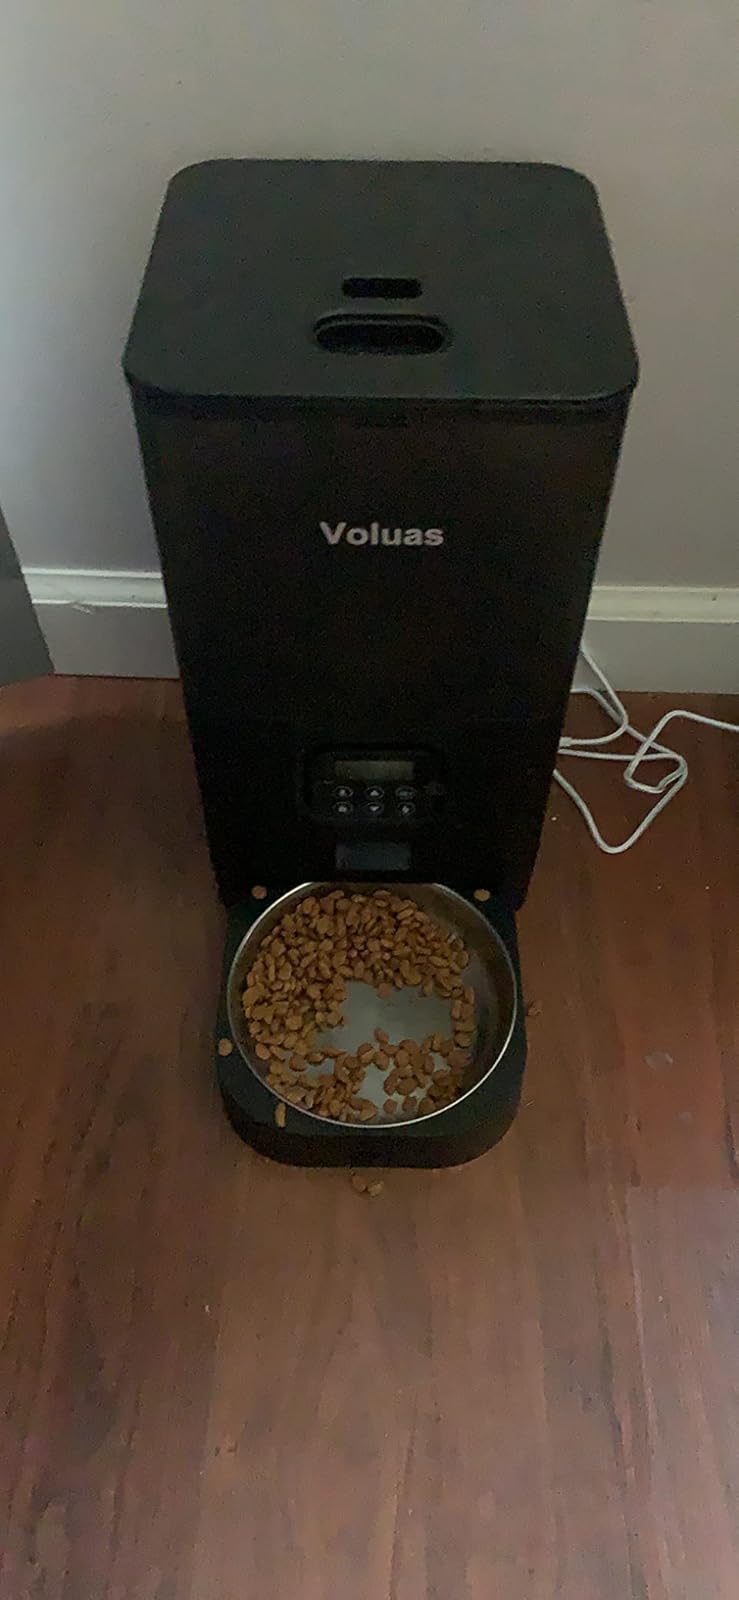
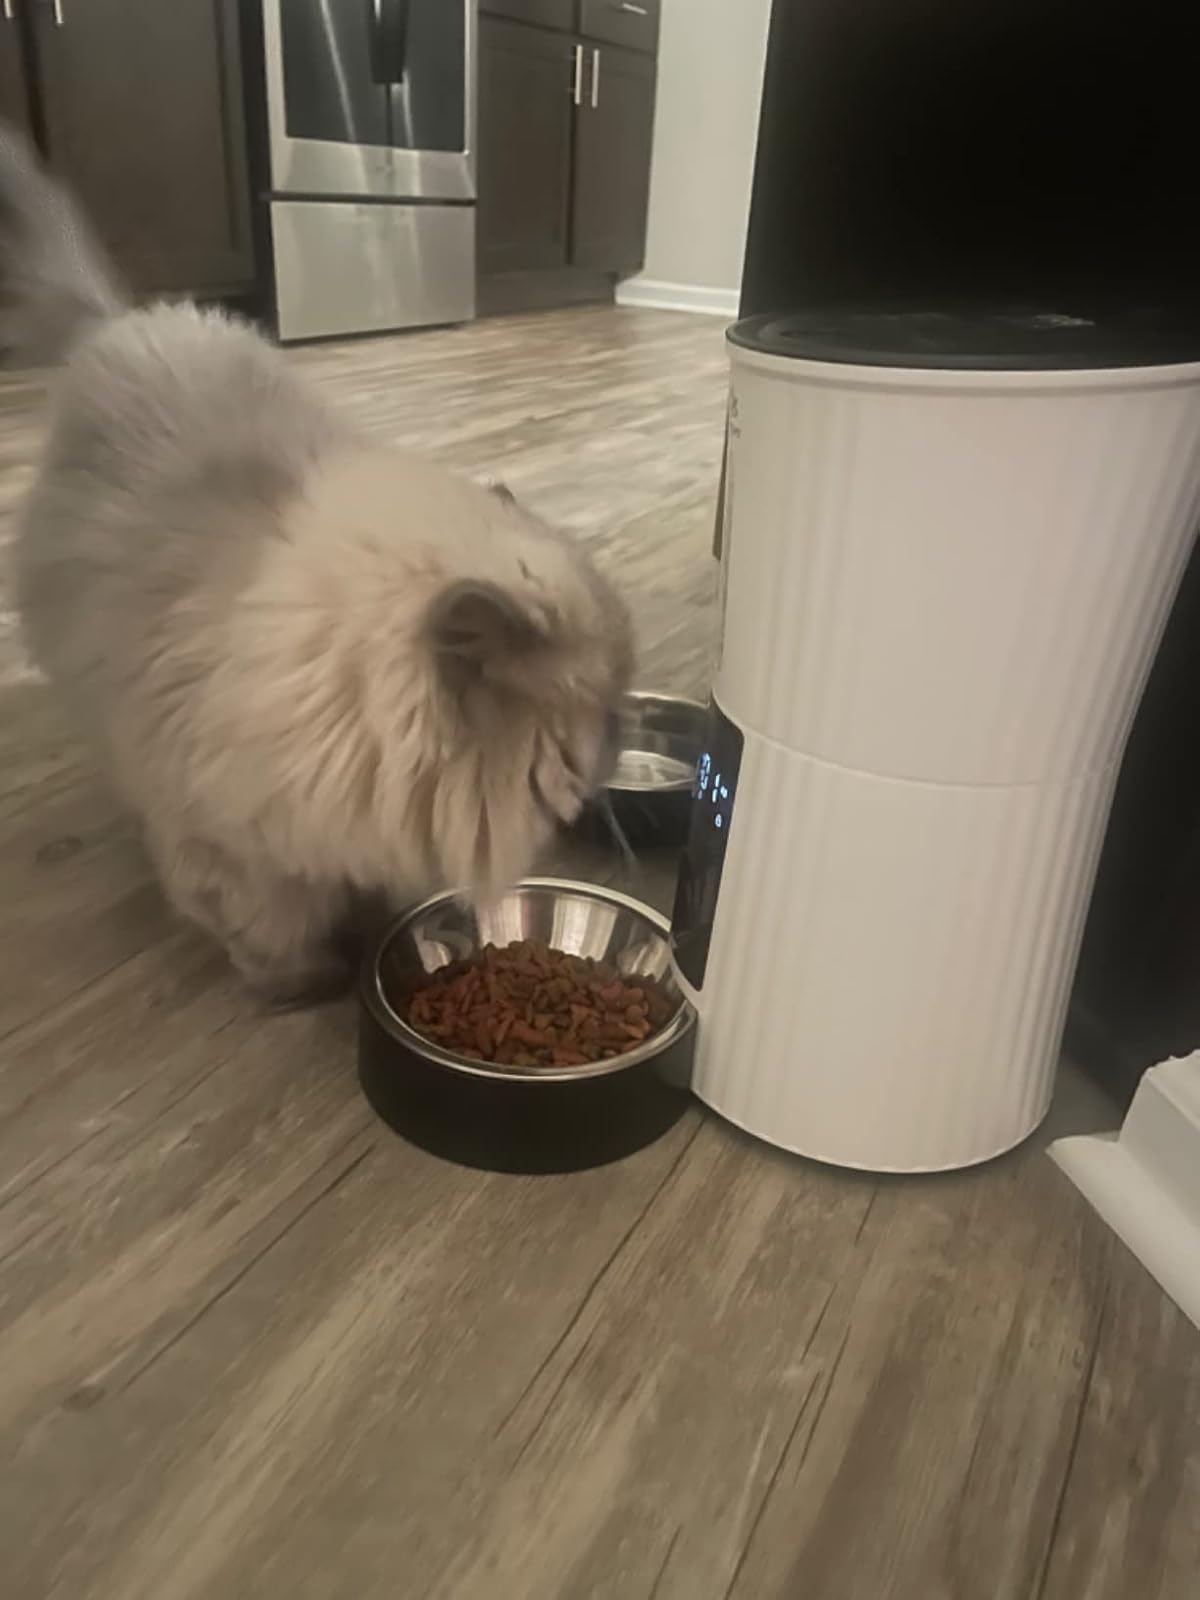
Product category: items_feeder
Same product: no